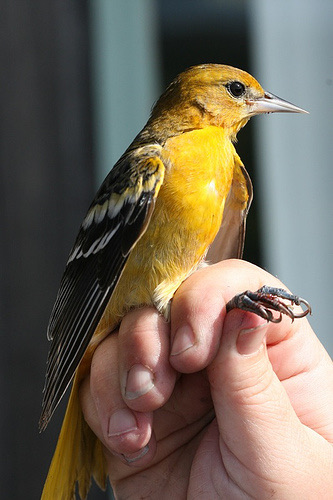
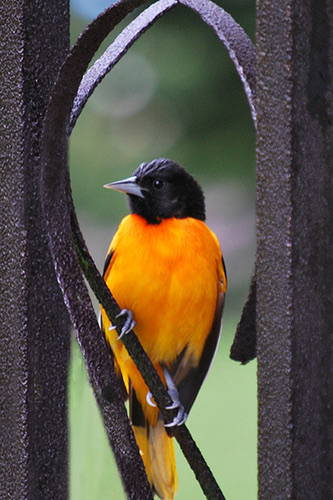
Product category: misc
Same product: yes